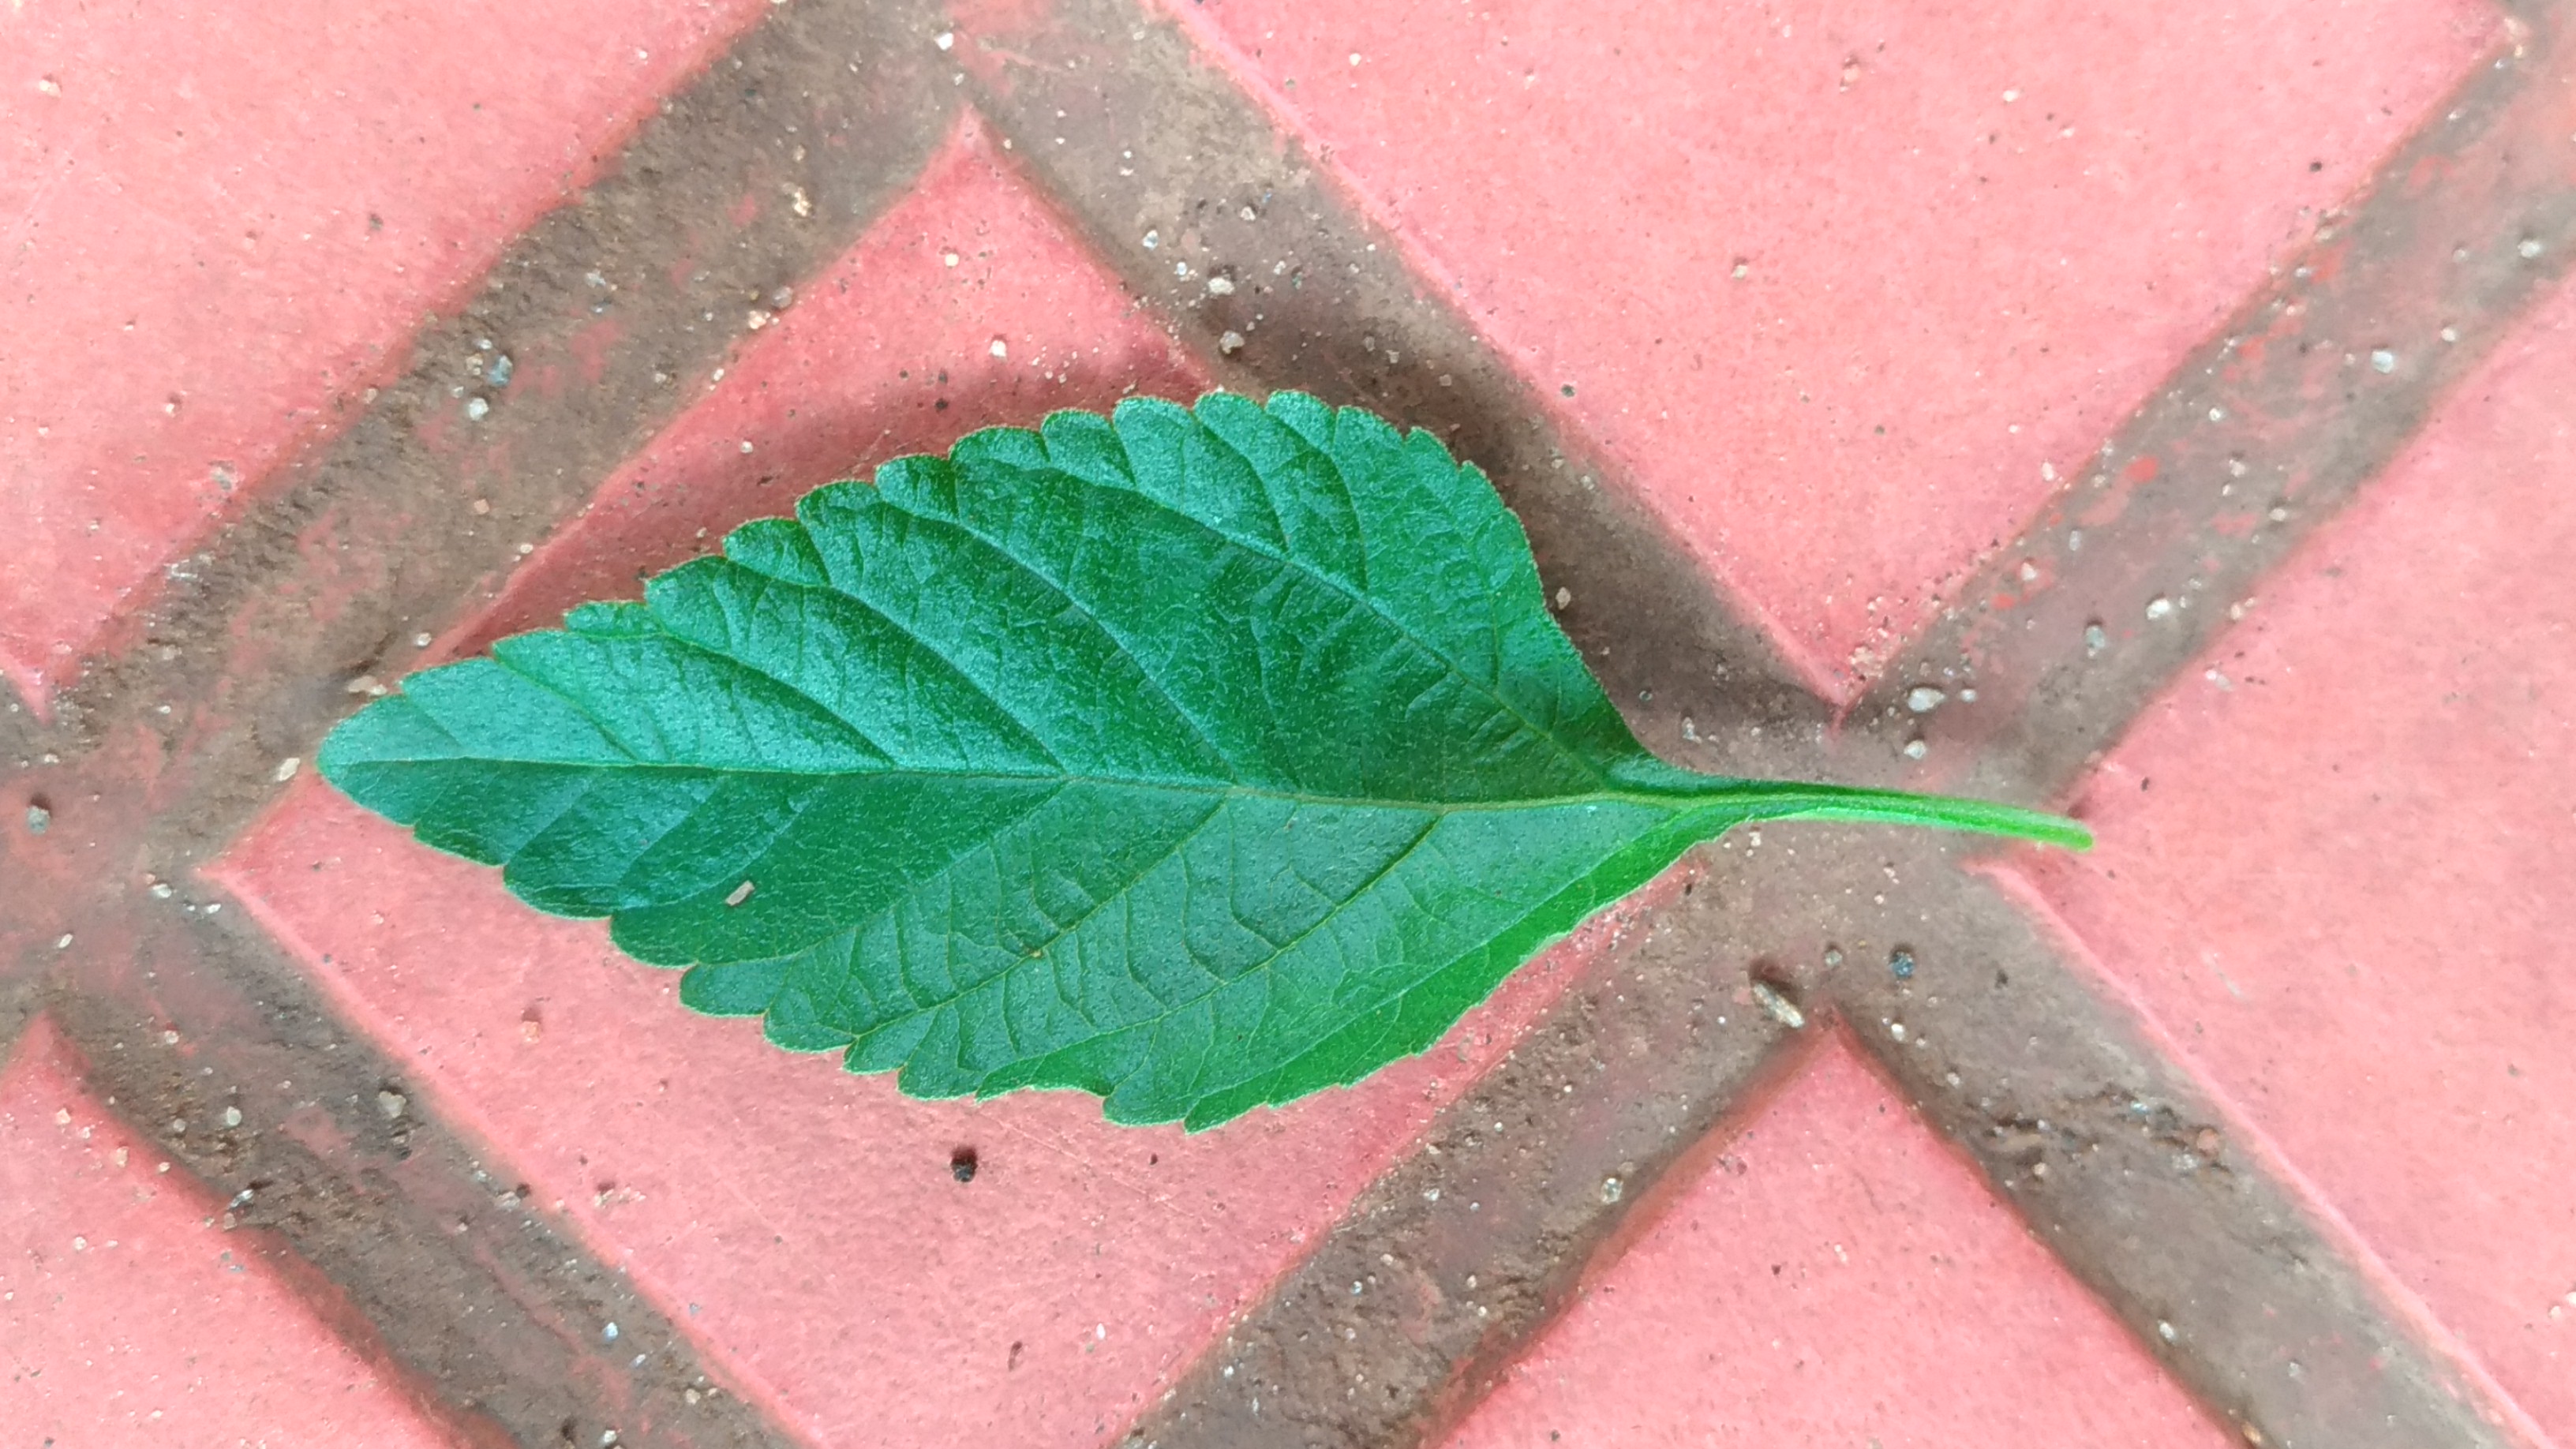
Plant: Lantana